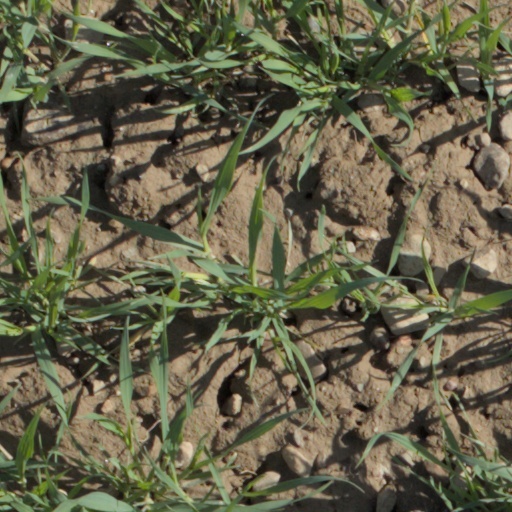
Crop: wheat